2001 BDO World Darts Championship

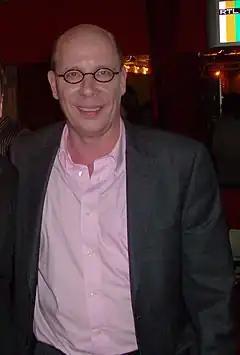
Co Stompé "(pictured in 2011)," one of sixteen players to reach the second round

The first round of the competition, in which 32 players participated, took place from 6 to 8 January and was held to the best-of-five sets. In this round, King came from 2–0 behind Chris Mason to win three sets in a row and a 3–2 victory; Mason missed two consecutive game-winning opportunities on the double 18 ring in the fifth set. Afterwards, he said "Lady Luck shone on me today." John Walton took the opening two sets against Ritchie Davies before his opponent won the third set. After Davies lost two legs in the fourth set, he won the third leg to return to contention; Walton won the match 3–1 in the fourth leg. Porter defeated fellow Englishman Richardson 3–2 in a closely contested match. Number five seed Co Stompé beat Andy Smith 3–1 to prevent a requite from Smith. On his debut appearance at the BDO World Darts Championship, Marko Pusa overcame the eighth seed Colin Monk 3–2. Pusa took the first two sets before Monk won the next two. Monk claimed the first two legs of the fifth set; Pusa forced a tie-break by taking the third and fourth legs. Pusa compiled two scores of 41 and one maximum score (180) to win the match on the double ten ring with his final dart throw.